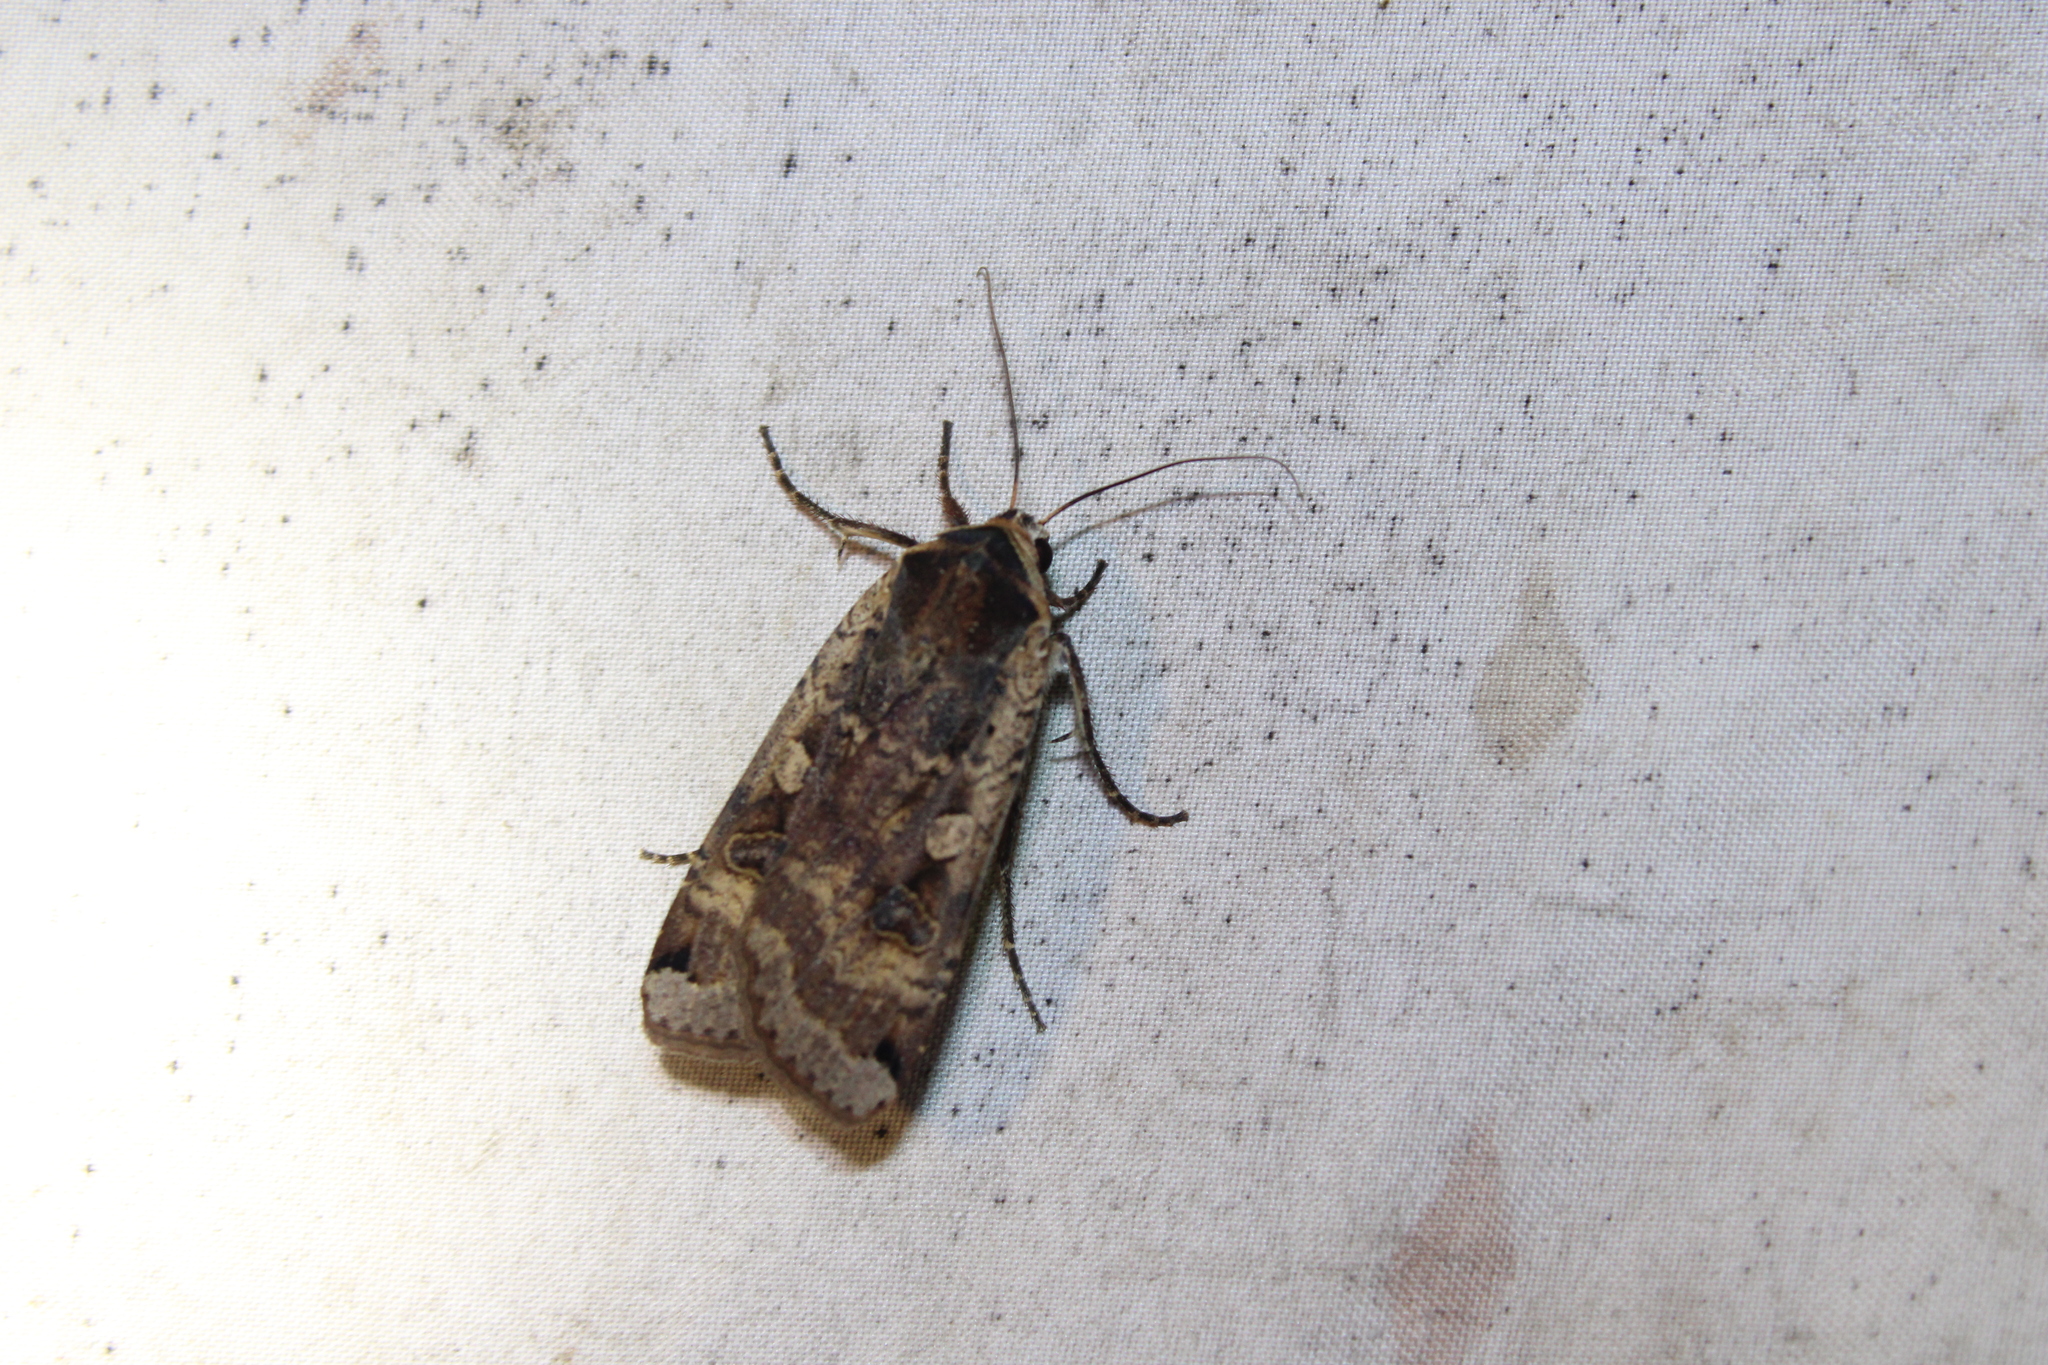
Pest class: cutworms